San Juan County, Utah

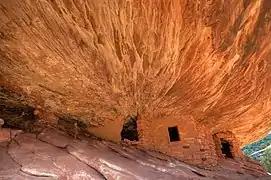
House on Fire ruin, one of many Ancestral Pueblo ruins in the county

In 2018, the only operating uranium processing plant in the United States was located in the town of Blanding; however, the plant was moved to be on standby in 2019.